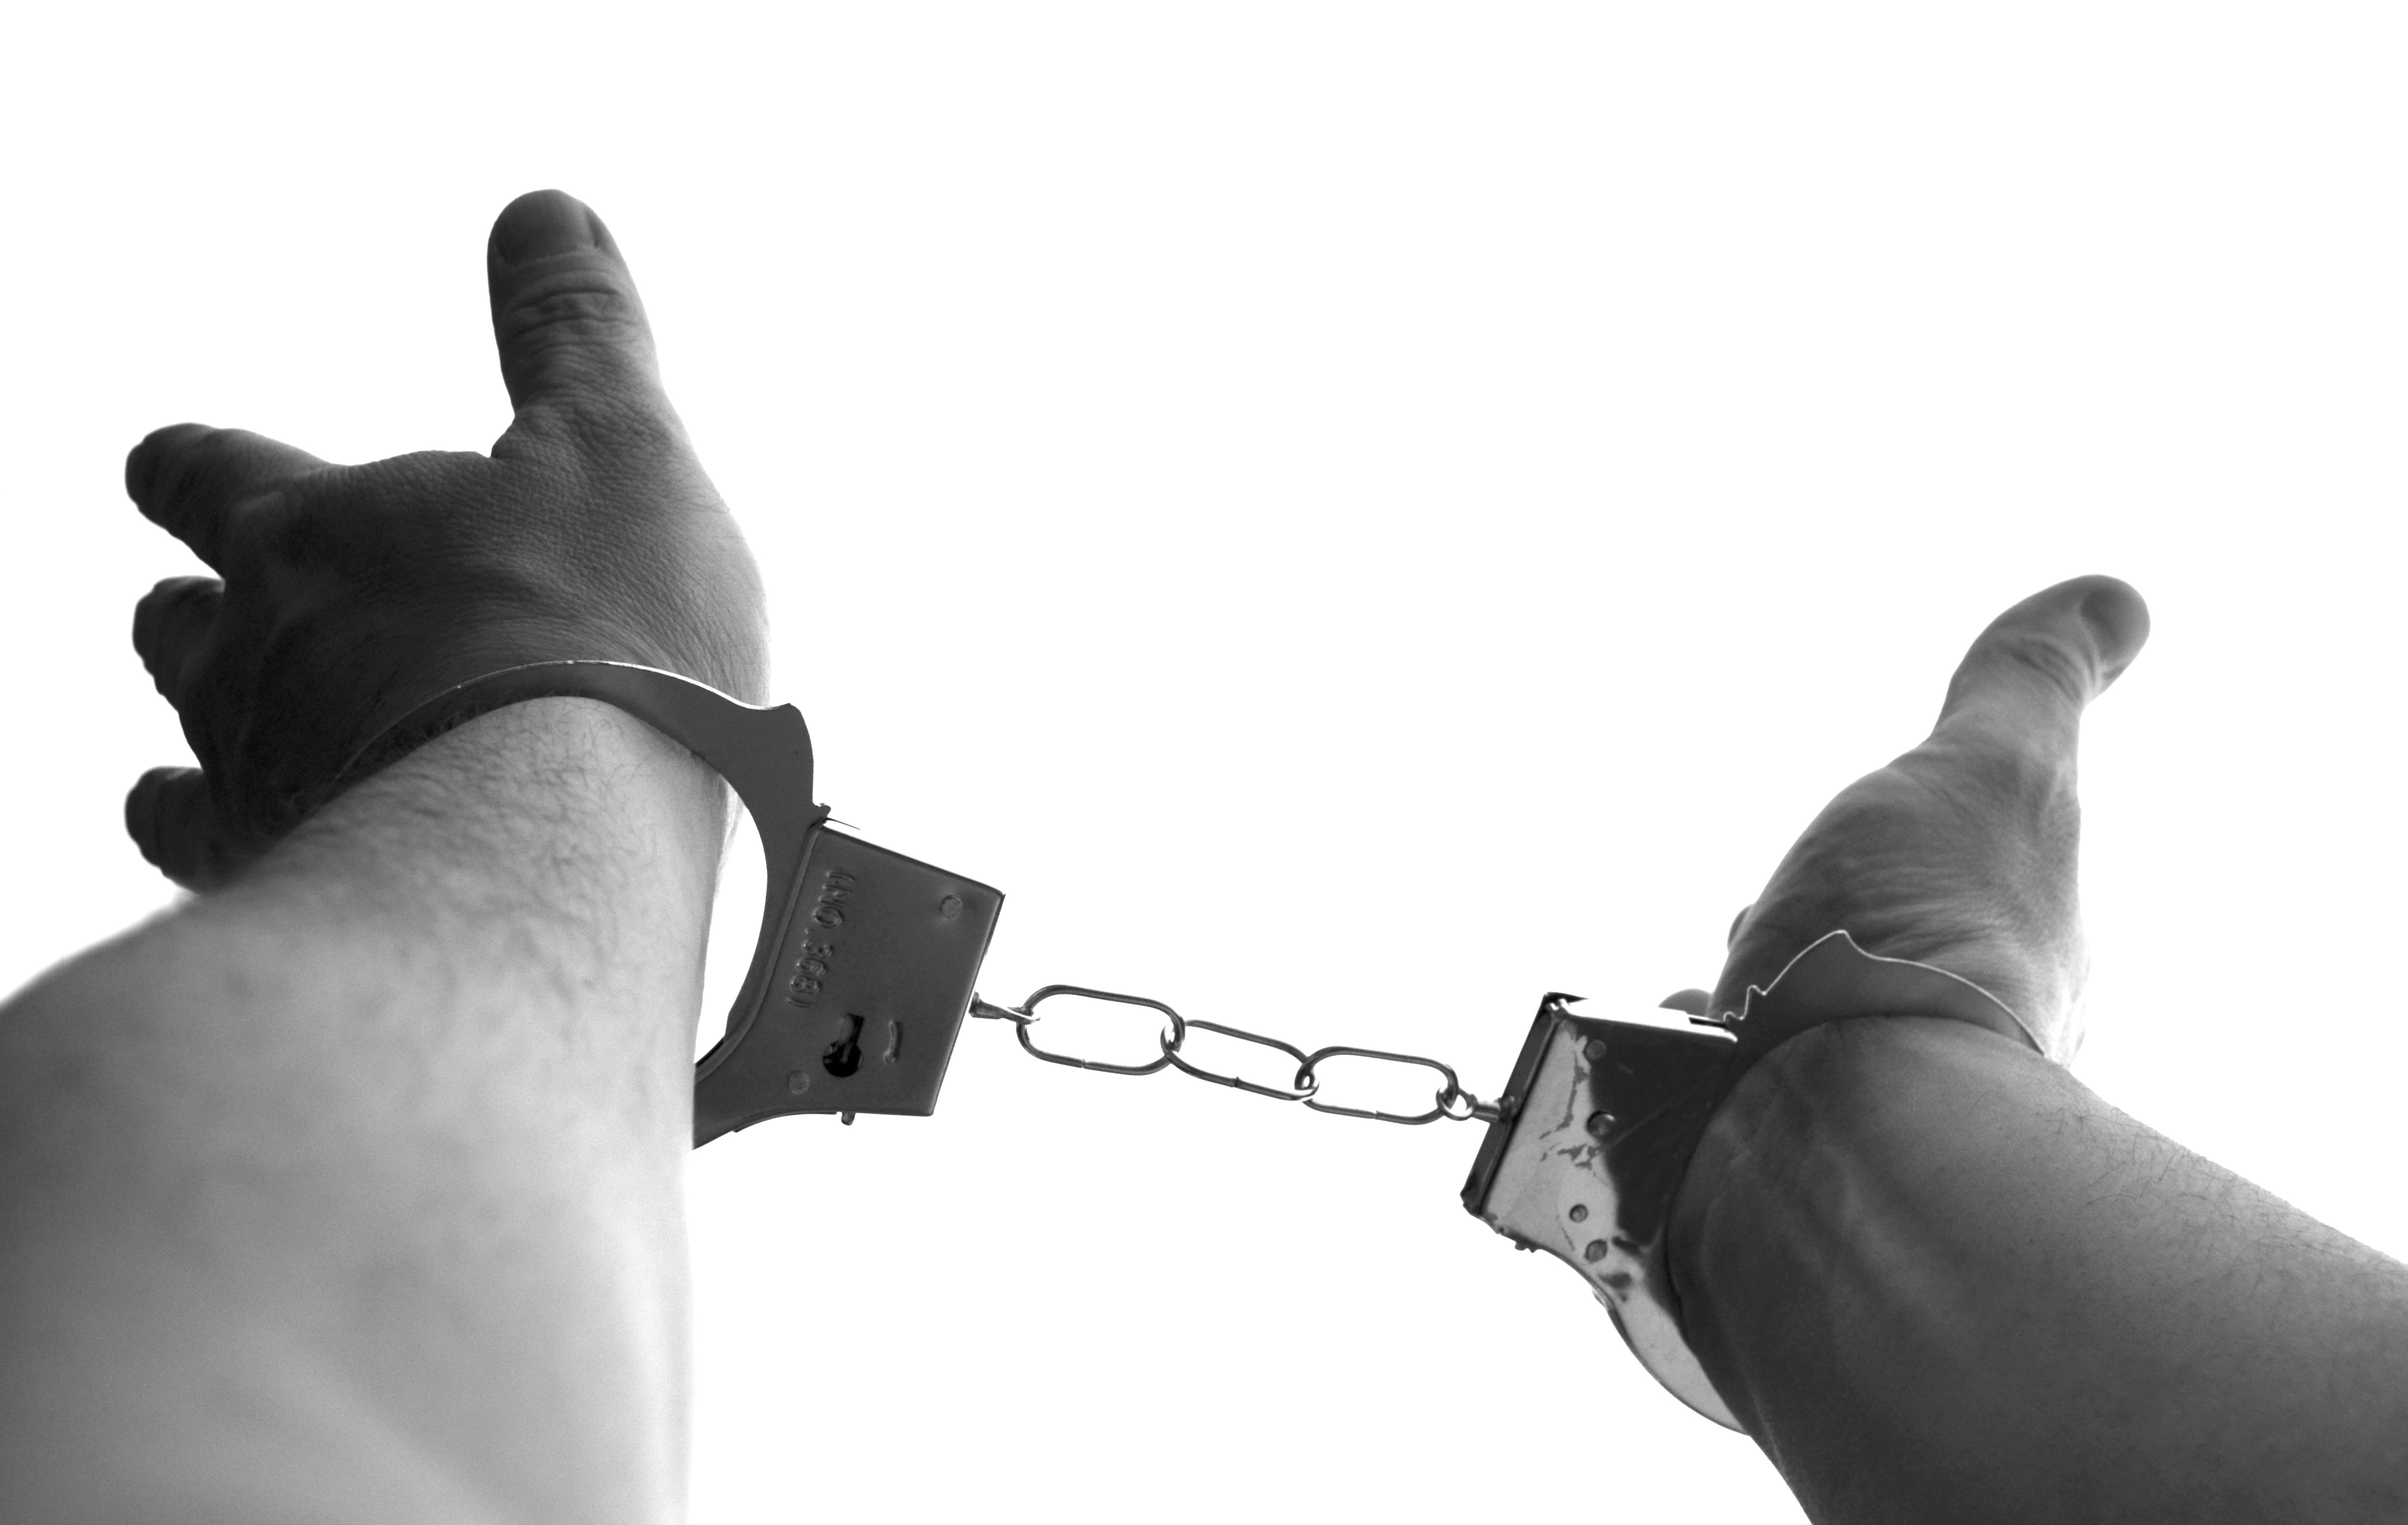
hand, finger, freedom, arm, criminal, revolution, caught, crime, torture, fetish, refugees, sex, thumb, erotic, slavery, sin, shackles, slave, bondage, handcuffs, non free, sm, offence, freedom penetrated, fashion accessory, gun accessory